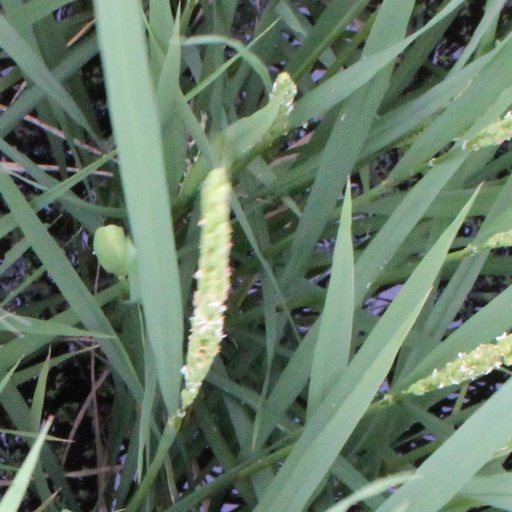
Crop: rice